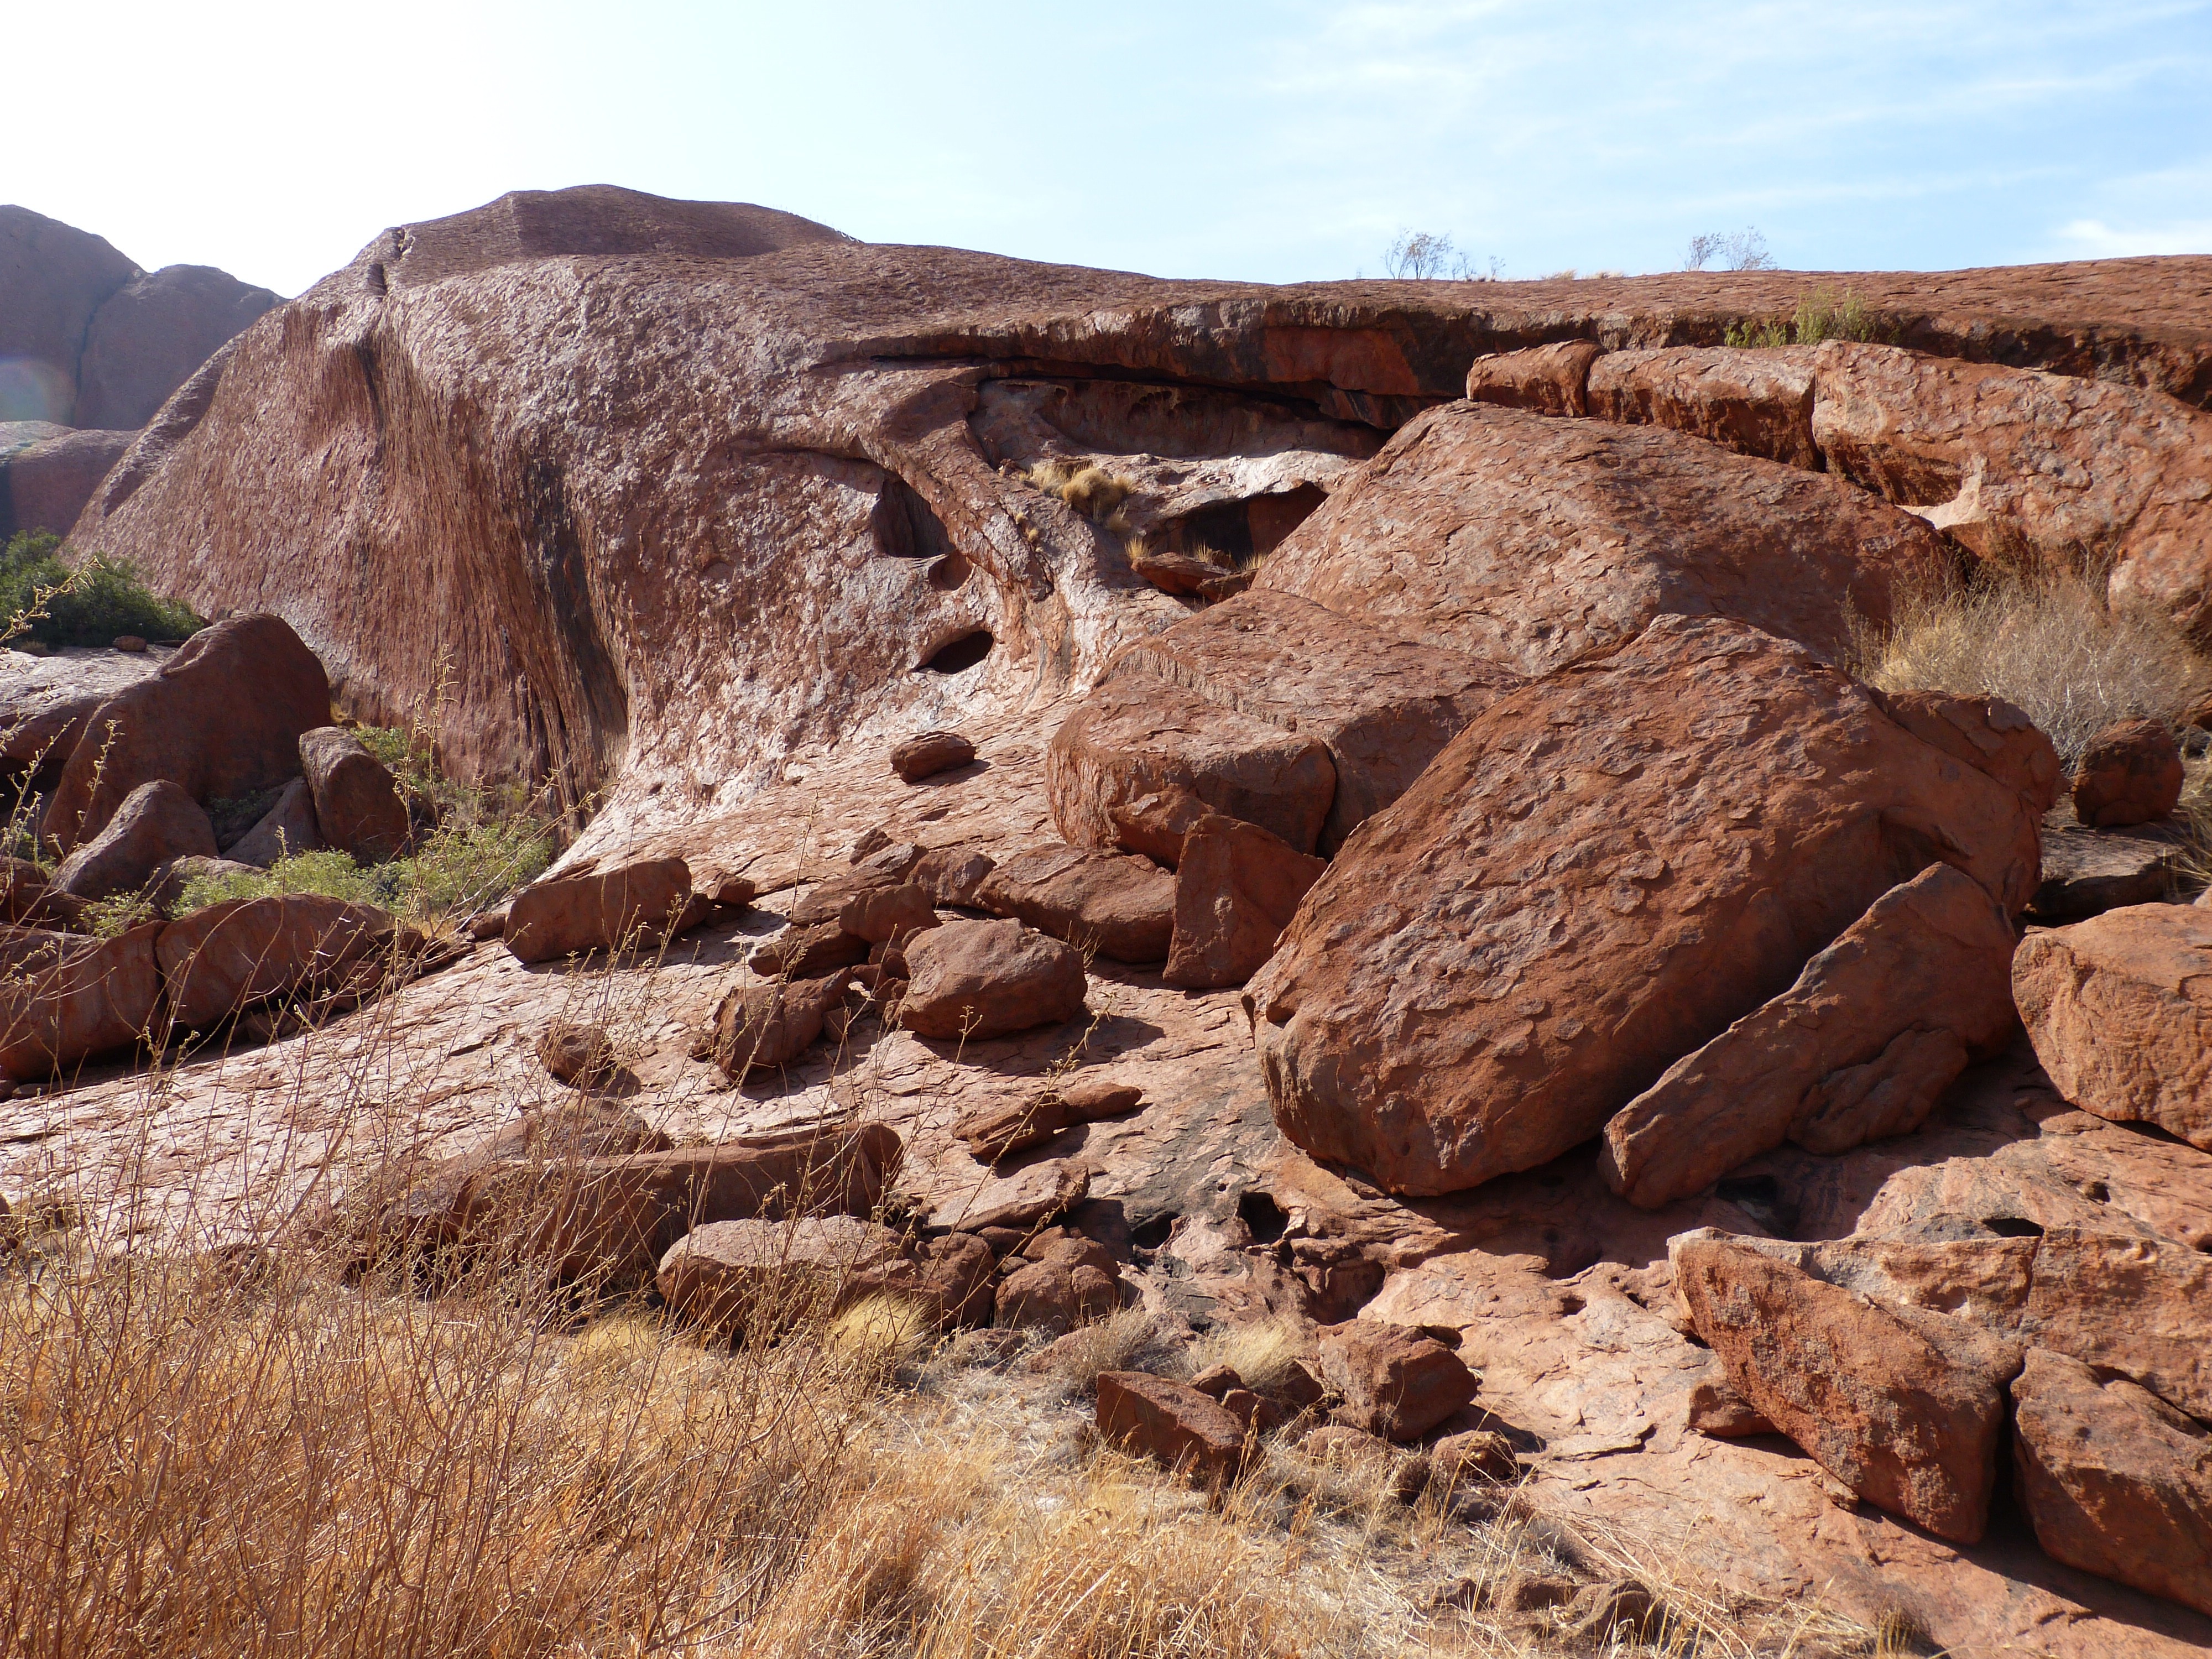
landscape, rock, wilderness, arid, desert, valley, formation, dry, cliff, arch, soil, canyon, tourism, terrain, material, erosion, places of interest, australia, geology, outcrop, badlands, uluru, ayersrock, boulder, plateau, granite, outback, wadi, drought, bedrock, steppe, landform, natural wonders, aborigines, natural environment, geographical feature